Question: Who is in the photo?
Tambaya: Waye ajikin hoton?
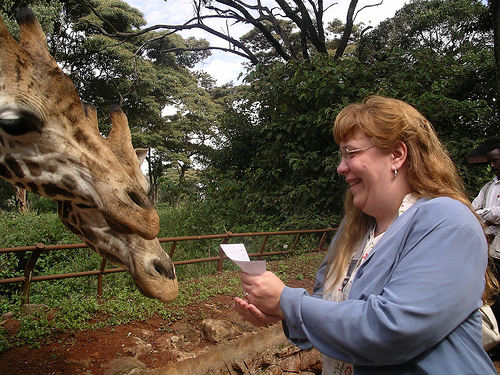
Answer: A lady.
Amsa: Mace.